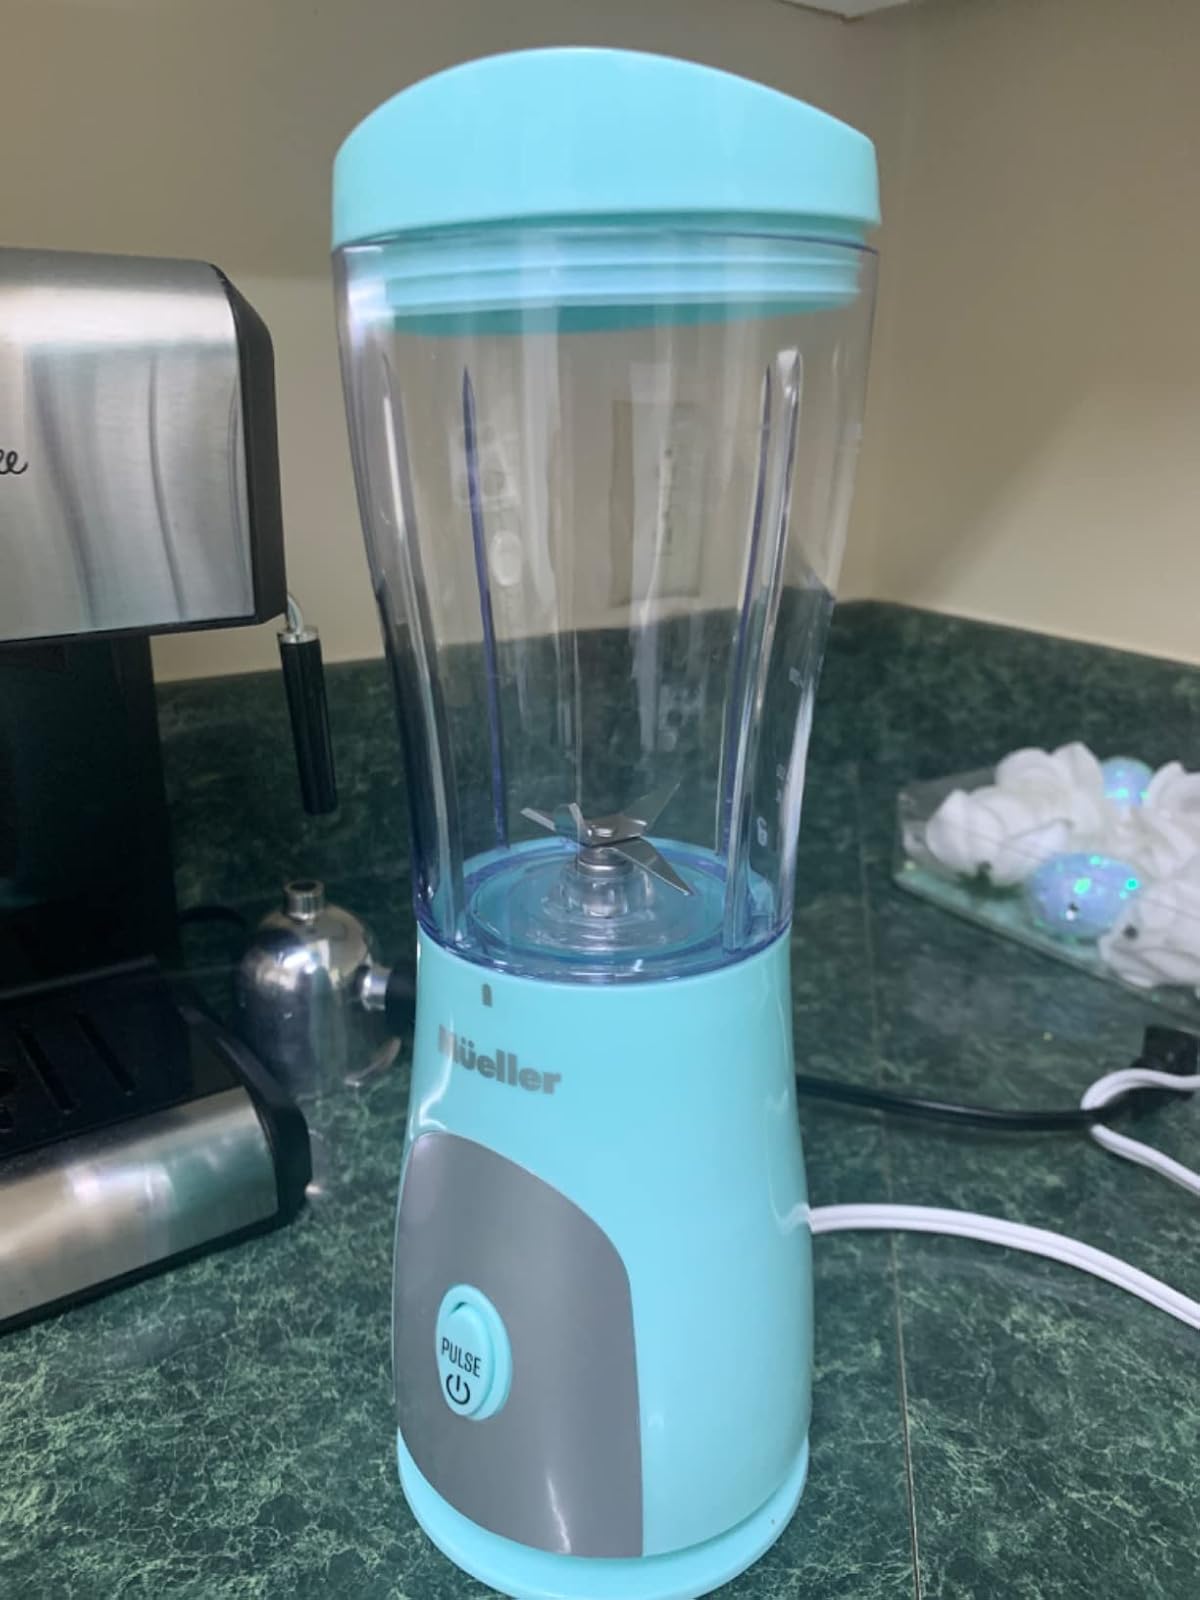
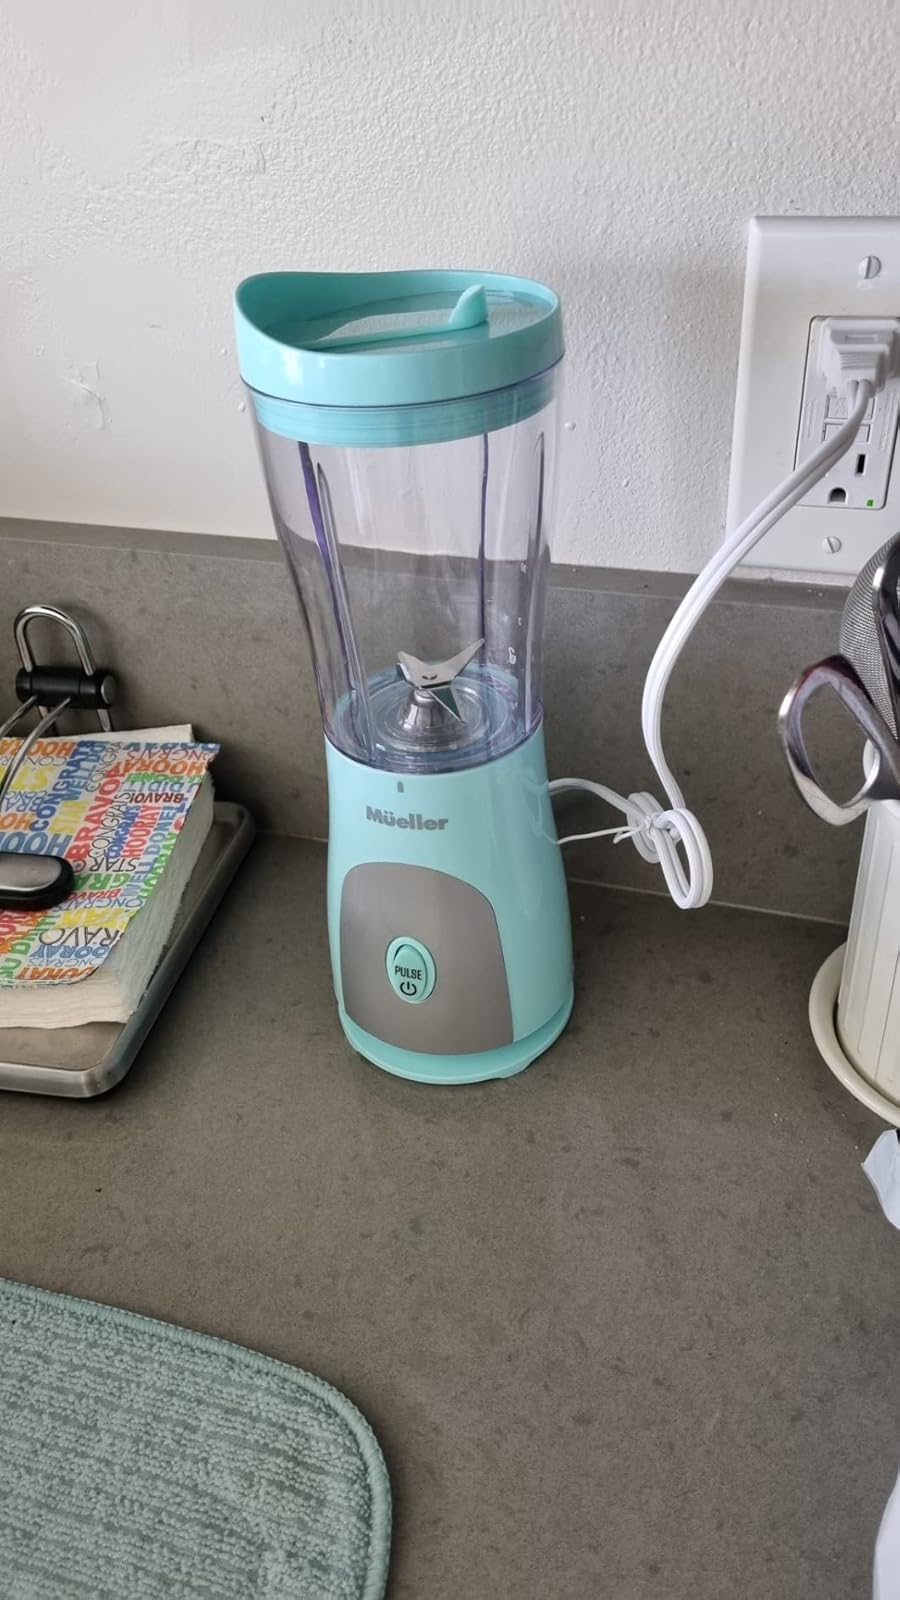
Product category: items_blender
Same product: yes